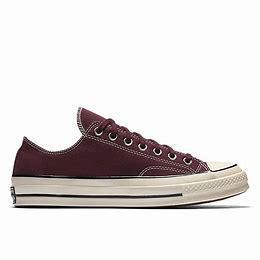
Brand: Converse
Model: Chuck Taylor All Star 70 Ox